Næsbyholm

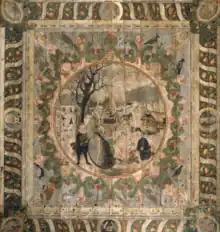
The Næsbyholm Ceiling: "Winter"

The manor house is known for the Næsbyholm Ceiling, originally decorated with four allegorical frescos of the four seasons, of which only "Winter" and "Spring" have survived.